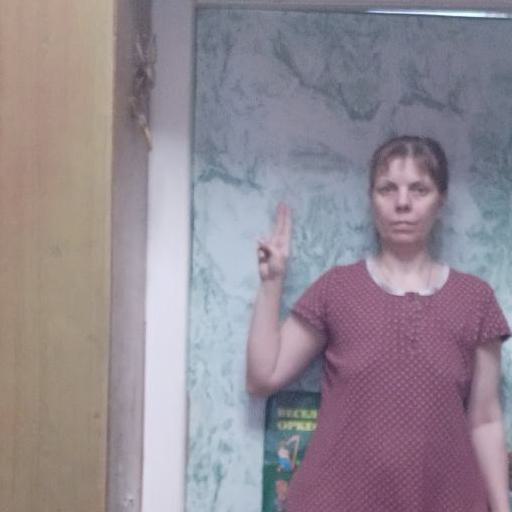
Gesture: two_up